Melody of Love (song)

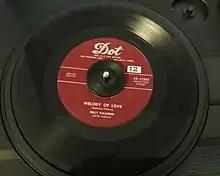
"Melody of Love" instrumental by Billy Vaughn

"Melody of Love" is a popular song. The music was originally written by Hans Engelmann in 1903. The lyrics were added by Tom Glazer in 1954.